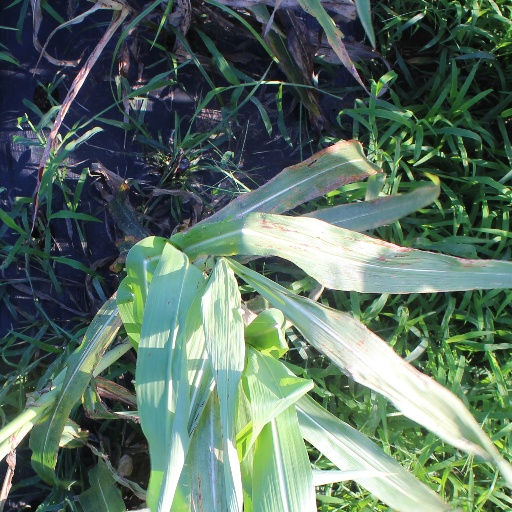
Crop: sorghum